Jheri curl

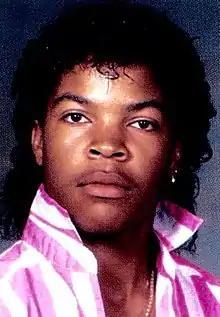
Hip-hop artist and actor Ice Cube wearing a Jheri curl hairstyle, 1987

The Jheri curl (often spelled Jerry curl or Jeri Curl) is a permanent wave hairstyle that was popular among Black Americans during the 1980s and early 1990s. Invented by the hairdresser Jheri Redding, the Jheri curl gives the wearer a glossy, loosely curled look. It was touted as a "wash and wear" style that was easier to care for than the other popular chemical treatment of the day, the relaxer.